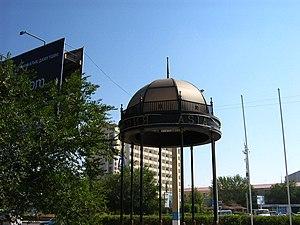
La définition des limites de l’Europe est sujette à controverse, la géographie physique ne la donnant pas immédiatement. En effet, le continent européen n’existe pas en tant qu’unité physique : il est un finistère de l'Asie et constitue avec elle un supercontinent dénommé Eurasie. Les limites de l’Europe sont donc une convention.